Bornean bristlehead

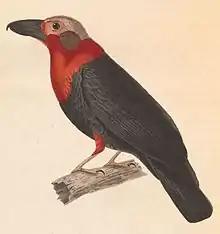
1838 drawing

The Bornean bristlehead is a medium-sized bird, in length. It is mostly black, with bright red thighs, head, throat and neck, and grey ear-coverts. The featherless crown is deep yellow and covered in short, 3–4 mm long, bristle-like skin projections, giving it a bald appearance from afar. This gives the species its common name "bristlehead", genus name "Pityriasis" (from Greek, "having dandruff") and specific name "gymnocephala" (from Greek, "bald-headed"). Red flank patches are present in all females and some males, but can be covered by the wings when perched. There is a white wing-patch at the base of the primaries, visible in flight. It has a massive heavy black hooked bill and a short tail, giving it a chunky appearance.